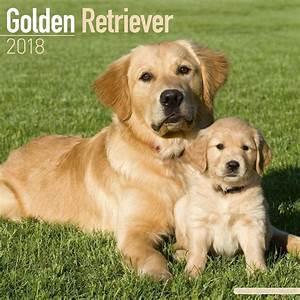
dog